Arrondissements of the Doubs department

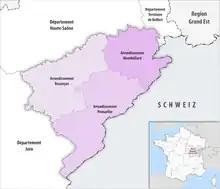
Map of arrondissements of the Doubs department.

The 3 arrondissements of the Doubs department are: